Himinbjörg

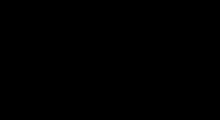
Bifröst in the background, Heimdallr explains to a young Hnoss how all things came to be (1920) by Willy Pogany

In Norse mythology, Himinbjörg (Old Norse: "Himinbjǫrg" "heaven's castle" or "heaven mountain") is the home of the god Heimdallr. Himinbjörg is attested in the "Poetic Edda", compiled from earlier traditional sources, and the "Prose Edda" and "Heimskringla", both written in the 13th century by Snorri Sturluson. Himinbjörg is associated with Heimdallr in all sources. According to the "Poetic Edda", Heimdallr dwells there as watchman for the gods and there drinks fine mead, whereas in the "Prose Edda" Himinbjörg is detailed as located where the burning rainbow bridge Bifröst meets heaven. Scholars have commented on the differences between the two attestations and linked the name of the mythical location to various place names.